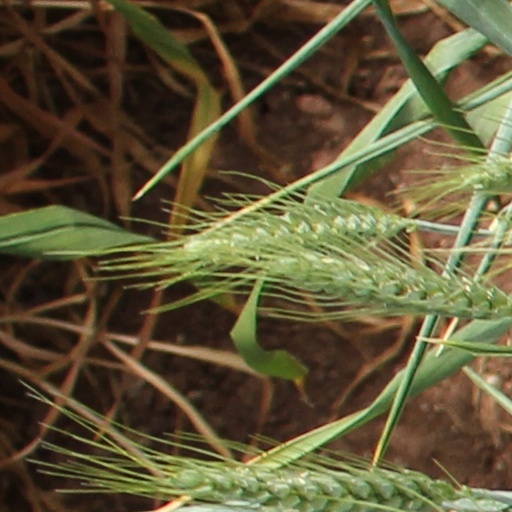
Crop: wheat